Island of Lost Souls (1932 film)

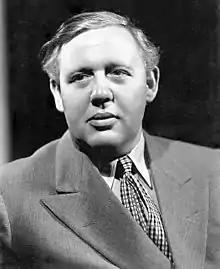
Charles Laughton in 1934. Laughton's performance was praised in several contemporary and retrospective reviews.

"Island of Lost Souls" debuted at Roosevelt Theatre in Chicago on December 23, 1932. Screenings were then held at Paramount Theatre in Los Angeles on January 7, 1933, and in New York's Rialto Theatre on January 11. At Paramount Theatre, the film earned $23,000 in its first and only week. At Rialto Theatre, the film was screened for three weeks, taking $26,100 in its first week. Burke was initially due to go on a personal-appearance tour with the film but this was canceled; instead, she was cast in "Murders in the Zoo" (1933) with Lionel Atwill. "Island of Lost Souls" was released across the United States, where several state censors edited the film. The film was banned in several countries, including Germany, the United Kingdom, Hungary, India, Italy, Latvia, the Netherlands, New Zealand, Singapore, and South Africa. It was also banned in Tasmania, Australia. The film's ban in the UK was lifted in 1958. In the 1958 re-release, the censors cut the entirety of Laughton's death scene. Dialogue of Moreau asking Montgomery about the Panther Woman was cut in Pennsylvania, US; British Columbia and Quebec, Canada; and Australia. Scenes showing Moreau cutting into a screaming man were cut in Chicago; and in Alberta and British Columbia.